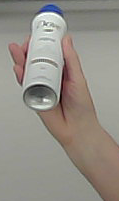
Product: dove_spray